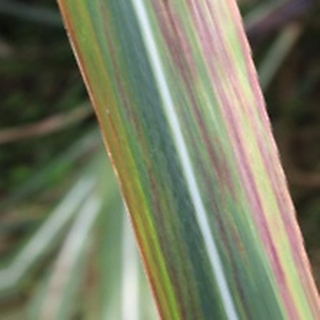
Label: sugarcane_bacterial_blight